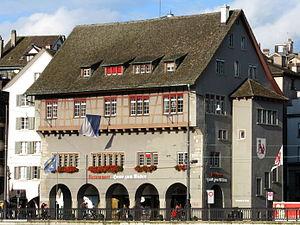
Le Zunfthaus zum Rüden, parfois plus simplement appelé Rüden, est un bâtiment situé dans la vieille ville de Zurich, en Suisse.
Cette liste présente les biens culturels d'importance nationale dans le canton de Zurich. Cette liste correspond à l'édition 2009 de l'Inventaire Suisse des biens culturels d'importance nationale pour le canton de Zurich. Il est trié par commune et inclus : 204 bâtiments séparés, 66 collections, 50 sites archéologiques et trois cas particuliers.